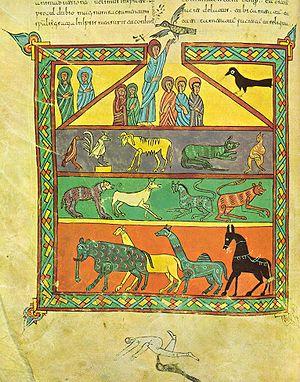
Les Beatus sont des manuscrits ibériques des Xᵉ siècle, XIᵉ siècle et XIIe siècles, plus ou moins abondamment enluminés, où sont copiés notamment les Commentaires de l'Apocalypse rédigés au VIIIᵉ siècle par le moine Beatus de Liébana. Pour bien comprendre l'importance capitale qu'a pu avoir cet ouvrage, il est indispensable d'en connaître le contexte historique de façon détaillée, ainsi que le contenu et l'interprétation qui en fut faite.
La représentation animale dans l'art médiéval est riche par la diversité des formes artistiques et des animaux représentés, qu'ils soient réels ou imaginaires. Ces représentations médiévales sont grandement influencées par le christianisme : elles sont décoratives, mais surtout symboliques. Les animaux désignent la Création, le Bien et le Mal, Dieu ou le Diable. Ils s'épanouissent dans les églises, sur les vitraux, les bas-reliefs ou les pavages, seuls media d'apprentissage pour l'illettré qui compose la majorité de la société médiévale. Ainsi, on retrouve les animaux sculptés sur les chapiteaux des églises ou les plaques d'ivoires, peints dans les enluminures des manuscrits ou dans des fresques des églises, ainsi que dans des œuvres d'orfèvrerie, les sceaux, les tapisseries et les vitraux.